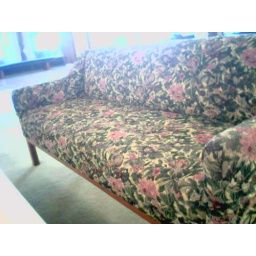
Couch in the LDS church office building lobby.